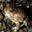
Label: frog